Aus den sieben Tagen

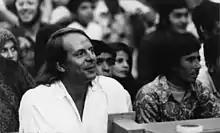
Karlheinz Stockhausen on 2 September 1972 at the Shiraz-Persepolis Festival of Arts, where parts of "Aus den sieben Tagen" were performed on 7 September

Aus den sieben Tagen (From the Seven Days) is a collection of 15 text compositions by Karlheinz Stockhausen, composed in May 1968, in reaction to a personal crisis, and characterized as "Intuitive music"—music produced primarily from the intuition rather than the intellect of the performer(s). It is Work Number 26 in the composer's catalog of works.